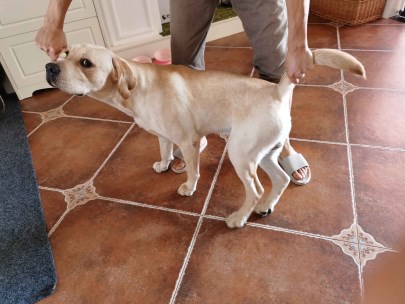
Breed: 3580-n000122-Labrador_retriever